Hallo Venray

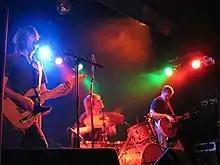
Hallo Venray in 2005

Hallo Venray is a guitar rock band from The Hague in the Netherlands. The band is a mainstay in the Dutch rock scene and has produced a number of successful albums of which "Coffee and cake" (2022) is the latest.